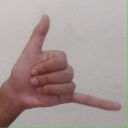
अक्षर: द